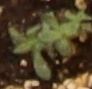
Label: Kochia